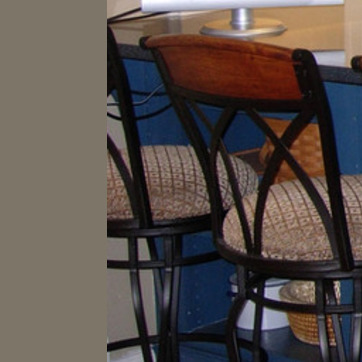
Material: fabric